Safety razor

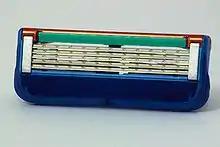
Gillette Fusion five-blade cartridge

The first safety razors used a single-edge blade that was essentially a long segment of a straight razor. A flat blade that could be used alternately with this "wedge" was first illustrated in a patent issued in 1878, serving as a close prototype for the single-edge blade in its present form. New single-edge razors were developed and used side by side with double-edge razors for decades. The largest manufacturers were the American Safety Razor Company with its "Ever-Ready" series, and the Gem Cutlery Company with its "Gem" models. Although these brands of single-edge razors are no longer in production, they are readily available in antique trade, and compatible modern designs are being made. Blades for them are still being manufactured both for shaving and technical purposes.